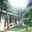
Label: house